Véraza culture

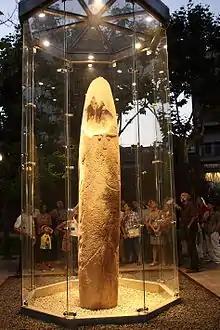
Menhir of Mollet, found in Pla de les Pruneres (4,9 meters high)

The Veraza people were responsible for erecting many of the megalithic monuments in the region where they were settled, as was the case with the dolmen Lo Morrel dos Fados, Pépieux (Aude).